Catherine de' Medici's patronage of the arts

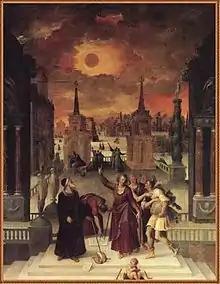
"Astrologers Studying an Eclipse", by Antoine Caron: Catherine was fascinated by astronomy and astrology and had a tower built, the Colonne de l'Horoscope, possibly used for observation of the stars.

Catherine was intent on immortalising her sorrow at the death of her husband and had emblems of her love and grief carved into the stonework of her buildings. As the centrepiece of an ambitious new chapel, she commissioned a magnificent tomb for Henry at the basilica of Saint Denis, designed by